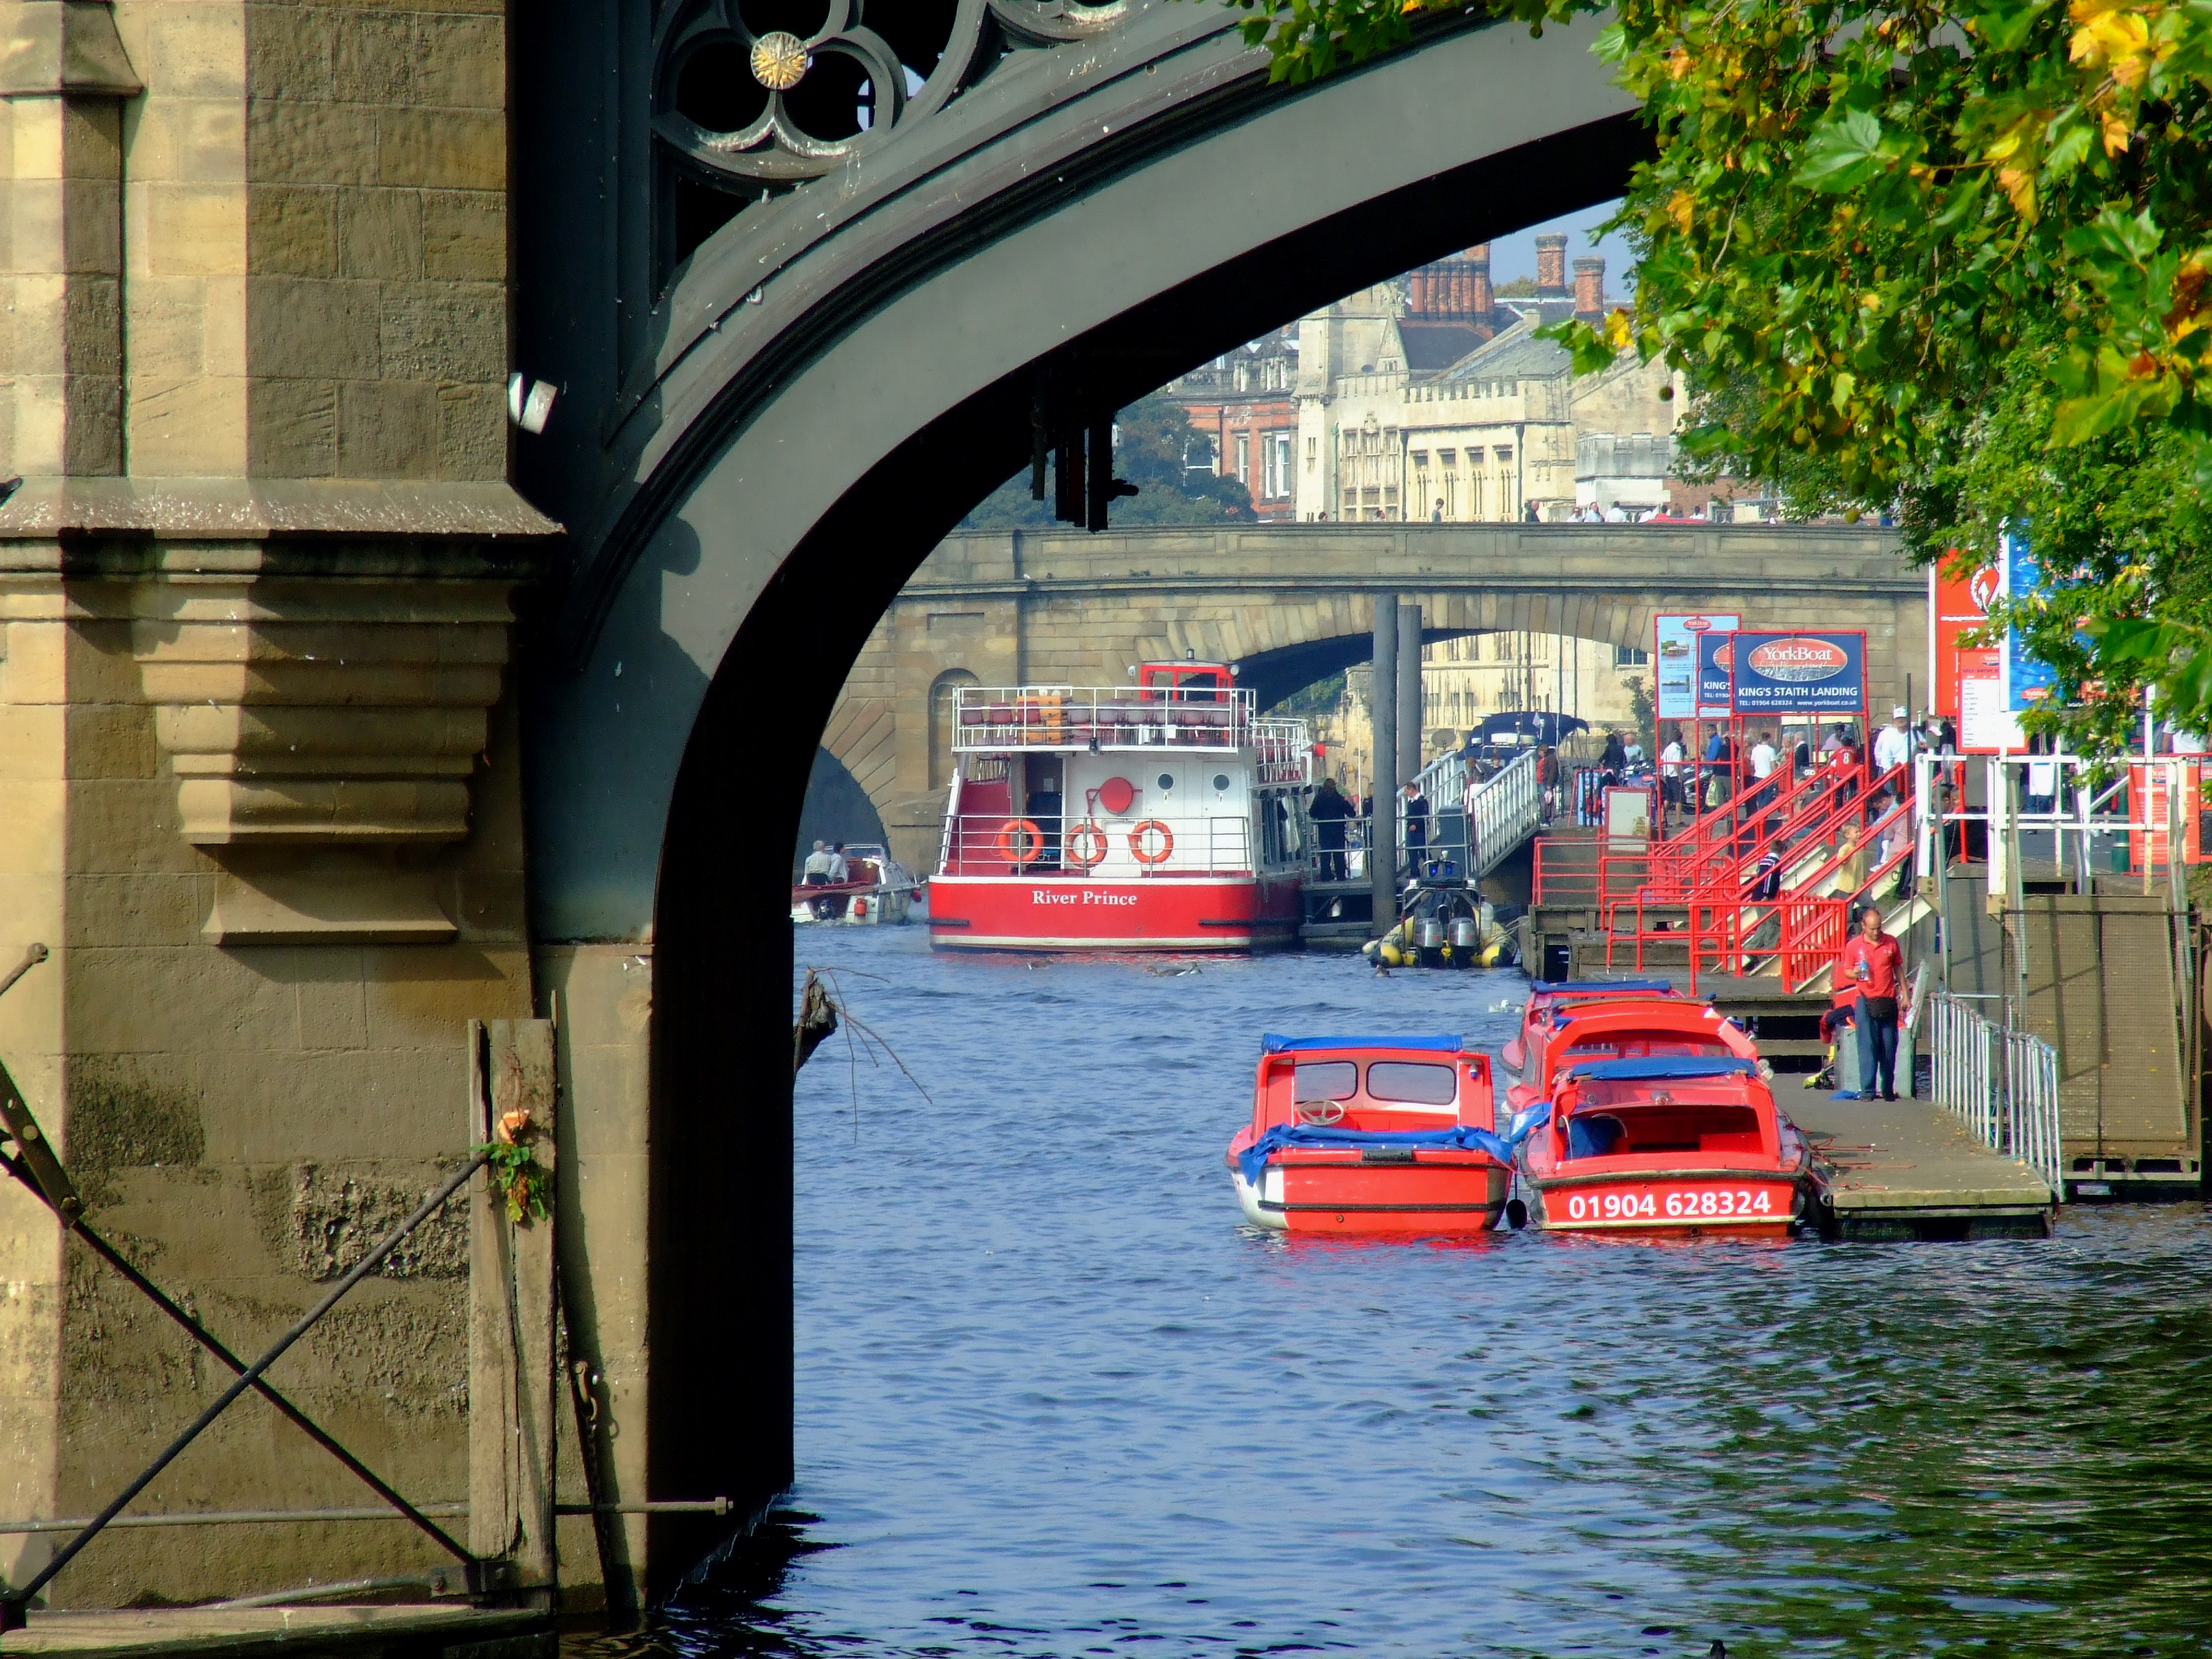
boat, wheel, river, canal, transport, vehicle, waterway, england, york, urban area